Doctor V64

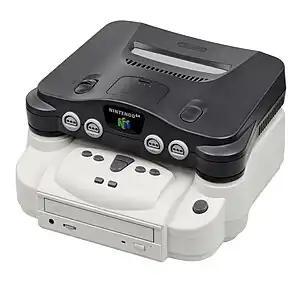
The Doctor V64 attached to an N64

The Doctor V64 (also referred to simply as the V64) is a development and backup device made by Bung Enterprises Ltd that is used in conjunction with the Nintendo 64. The Doctor V64 also had the ability to play video CDs and audio CDs. Additionally, it could apply stereo 3D effects to the audio.